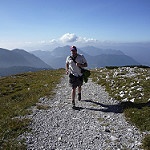
Scene: Outdoor